Myles Garrett

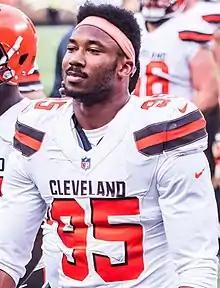
Garrett with the Cleveland Browns in 2018

In week 1 against the Pittsburgh Steelers, Garrett sacked Ben Roethlisberger twice and forced two fumbles, both of which were recovered by the Browns, during the 21–21 tie game.